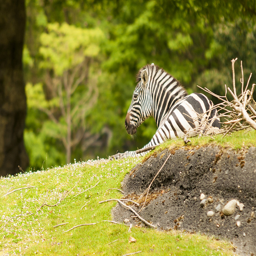
There is a zebra laying down in a grassy area.
a zebra laying on a hill with grass
A zebra laying on top of a grass field.
a zebra taking it easy laying down in the grass
A zebra that is laying down on some grass.